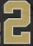
Number: 2